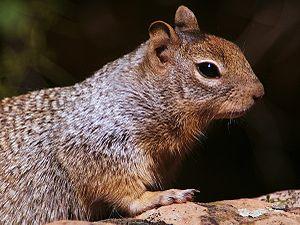
Voici la liste des espèces de mammifères indigènes signalés au Mexique. En septembre 2014, il y a 536 espèces de mammifères ou sous-espèces répertoriées. D'après les données de l'UICN, le Mexique a des espèces de mammifères non cétacés 23 % de plus que les États-Unis et le Canada réunis dans une zone seulement 10 % aussi large, ou la densité des espèces de plus de douze fois supérieure à celle de ses voisins du nord. La biodiversité des mammifères haute du Mexique est en partie le reflet de la vaste gamme de biomes présents sur ses gammes de latitude, climatiques et d'altitude, de la forêt tropicale de plaine de désert tempéré à montane forêt de la alpage. L'augmentation générale de la biodiversité terrestre se déplaçant vers l'équateur est un autre facteur important dans la comparaison. Mexique comprend beaucoup de la Mésoamérique et bois de pins et chênes de Madrean points chauds de la biodiversité. Du point de vue biogéographique, la plupart du Mexique est lié au reste de l'Amérique du Nord dans le cadre de l'écozone néarctique. Toutefois, les plaines du Sud du Mexique sont liées avec l'Amérique centrale et l'Amérique du Sud dans le cadre de l'écozone néotropique.